2008 Tibetan unrest

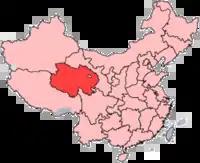
Qinghai Province

Chinese authorities arrested twelve Tibetan monks after an incident in the historic region of Rebkong, which is located in the Huangnan Tibetan Autonomous Prefecture in Qinghai (known to Tibetans as Amdo). Chinese security forces surrounded the Ditsa monastery in Bayan County. Qinghai province borders the Tibet Autonomous Region.